Kazimierz Bartel

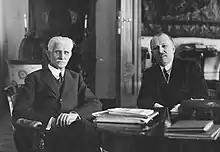
Bartel (right) with Marshal of the Sejm Ignacy Daszyński, 1929

On 2 August 1926, the Parliament adopted an amendment to the Constitution (the so-called "August Novella"), significantly strengthening the role of the president. On 20 September 1926 the Christian Democratic Party raised a vote against two ministers in the government of Bartel: Antoni Sujkowski and Kazimierz Młodzianowski. The party accused them of carrying out political purges in the state administration. Eventually, the vote was passed by the government, which forced Bartel and his cabinet to resign, but Marshal Piłsudski ordered President Mościcki to appoint Bartel as prime minister. Once more, that was not in violation of the Constitution, but the anti-parliamentarian speakers and the socialist politicians, confused with the frequent changes in the administration and the government, threatened the Sejm and even suggested a rebellion or another coup. The conflict made Bartel's third new cabinet last only four days.